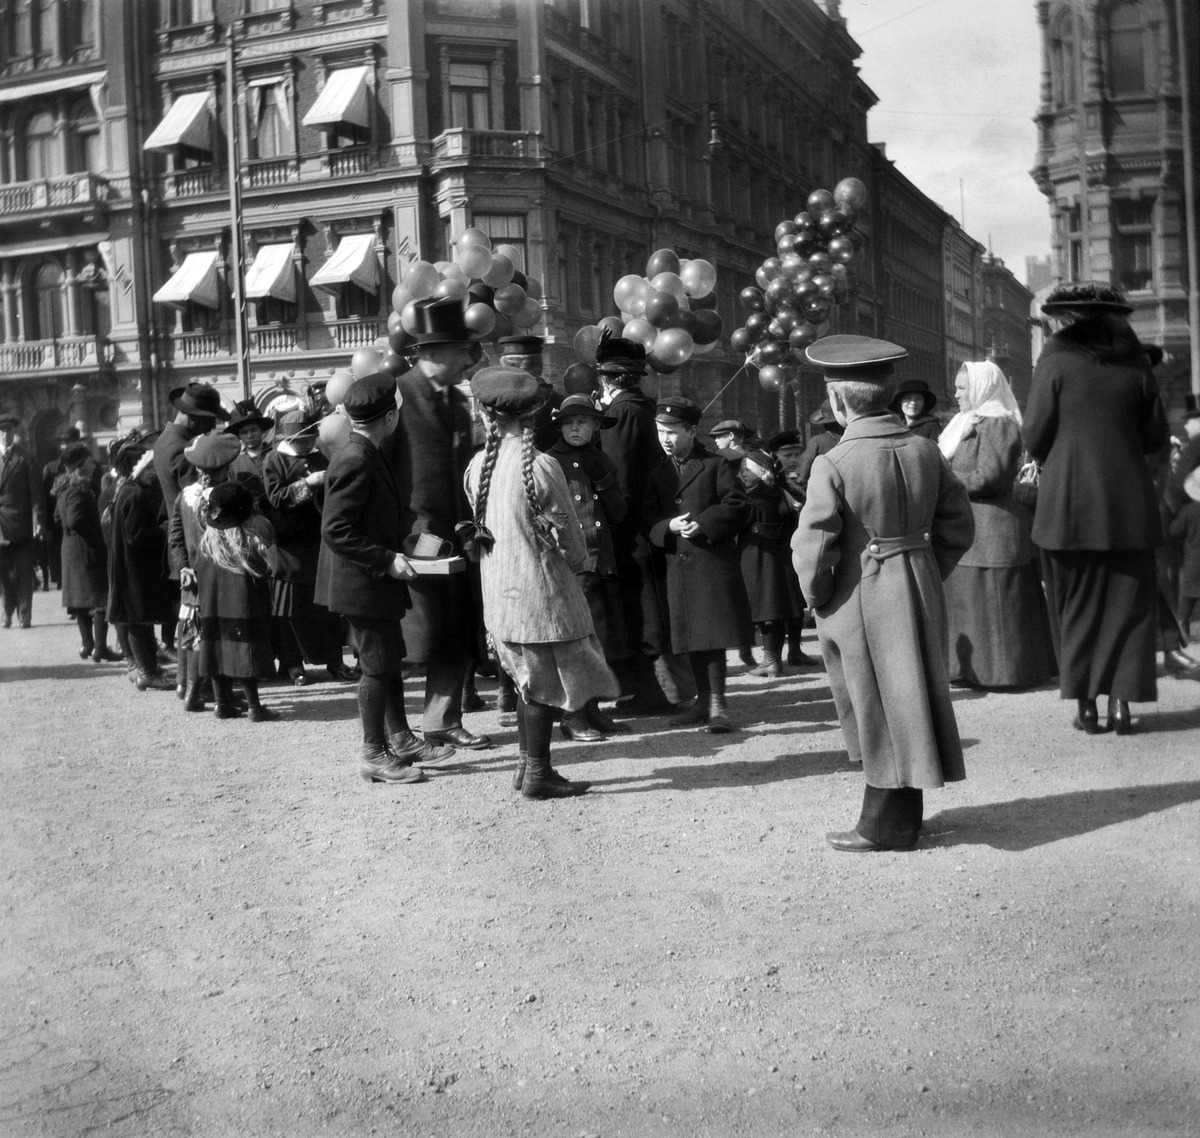
Runebergin Esplanaadi
sisällön kuvaus: Runebergin Esplanaadi. Ilmapallojen myyntiä markkina-aikana. mustavalkoinen
Kuvaaja: Timiriasew, Ivan, valokuvaaja
Ajankohta: kuvausaika 1910 -luku
Paikka: Suomi, Uusimaa, Helsinki, Kaartinkaupunki Helsinki, Runebergin esplanadi
Aiheet: ilmapallot, markiisit, puistot, lapset, vaatteet lastenvaatteet